Community gardening

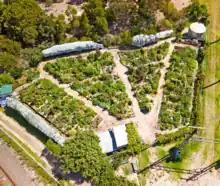
Rushall Garden in Melbourne, Australia, on land that was formerly a railway junction

Community gardens improve users’ health through increased fresh vegetable consumption and providing a venue for exercise.